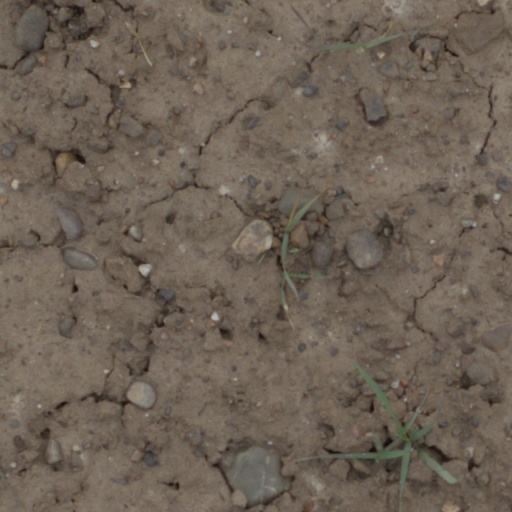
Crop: wheat